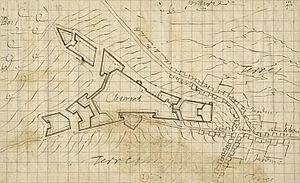
Clermont-en-Argonne est une commune française située dans le département de la Meuse, en région Grand Est.